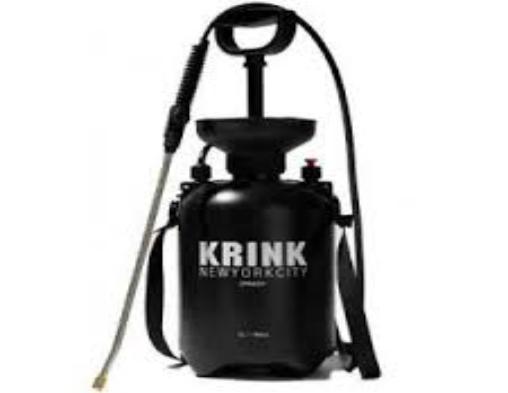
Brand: krink
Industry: Clothes